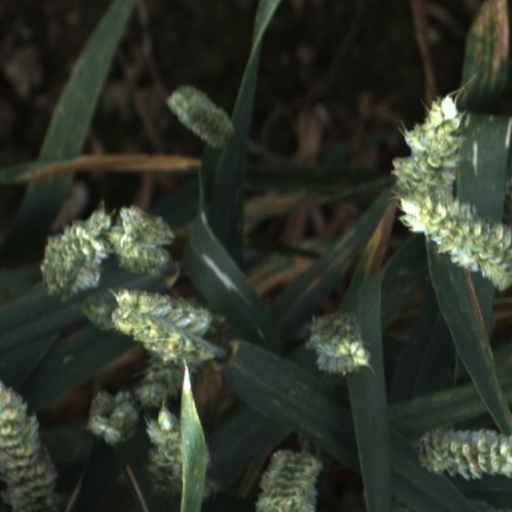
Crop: wheat